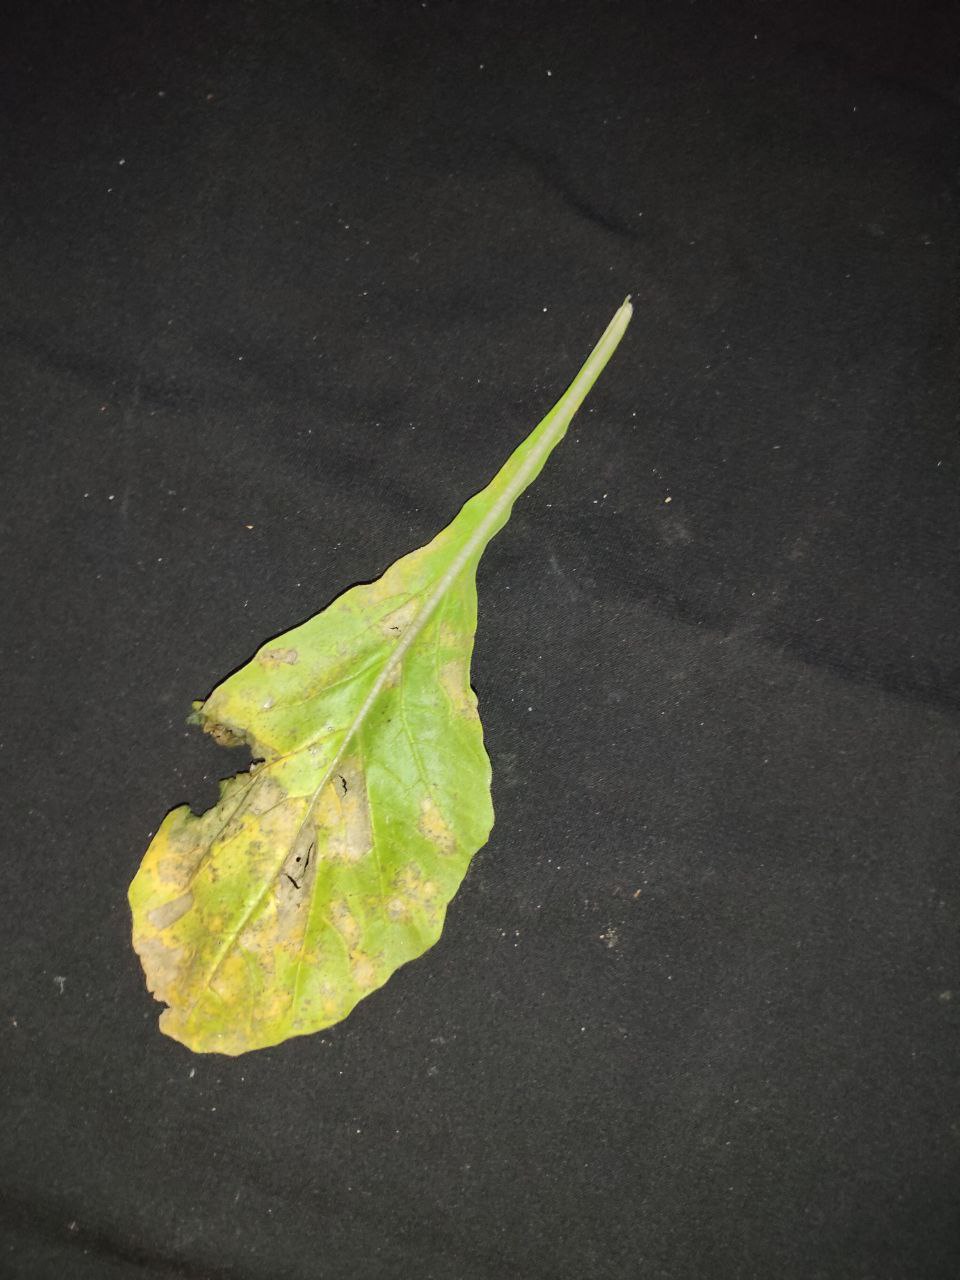
Label: Downey mildew